C. S. Fly

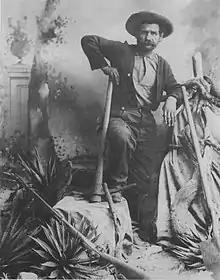
C.S. Fly's image of miner George Warren first appeared in "Souvenir of Bisbee" published in 1900. Fly's caption was, "Discoverer of the Copper Queen Mine."

Fly became a heavy drinker and Molly briefly left him in Tombstone in 1887, taking Kitty with her to Florence. On May 3, 1887, a large earthquake struck Bavispe in Sonora, Mexico, destroying most of the adobe houses in Bavispe and killing 42 of the town's 700 residents. Tombstone Dr. George E. Goodfellow was fascinated by the earth movement and studied the earthquake's effects. He obtained a commission from the U.S. government to travel to the earthquake area, and on his second trip in July 1887 he brought C.S. Fly with him to help study and record the effects. They traveled over through the Sierra Madre mountains recording observations, mostly on foot. Goodfellow used Fly's images of the effects of the earthquake, the damaged and ruined buildings, and survivors to illustrate his report.